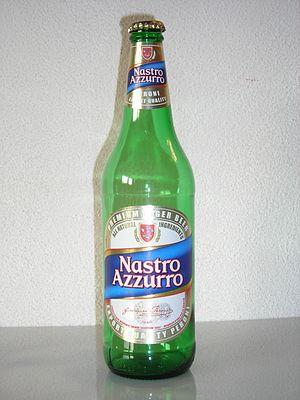
Birra Peroni est une brasserie italienne appartenant depuis 2016 au groupe japonais Asahi. Fondée en 1846 à Vigevano par Francesco Peroni, ses deux productions majoritaires sont la Peroni, une bière pale lager légère titrant à 4,7°, et la Nastro Azzurro, bière premium lager titrant à 5,1°.